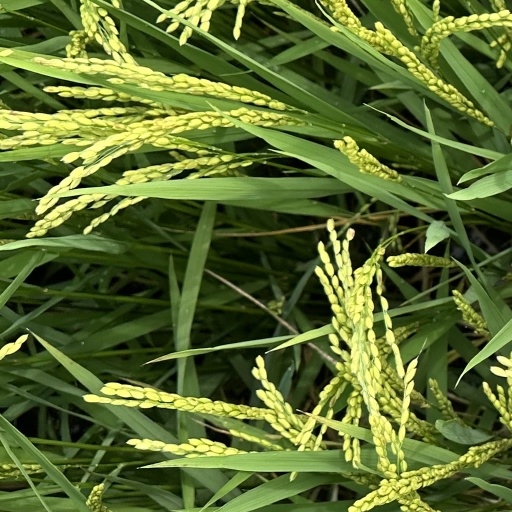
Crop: rice